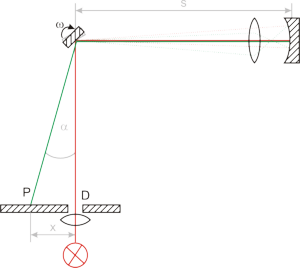
Armand Hippolyte Fizeau, né à Paris le 23 septembre 1819 et mort au château de Venteuil, aux environs de La Ferté-sous-Jouarre, le 18 septembre 1896, est un physicien, astronome français qui travailla notamment sur la lumière.